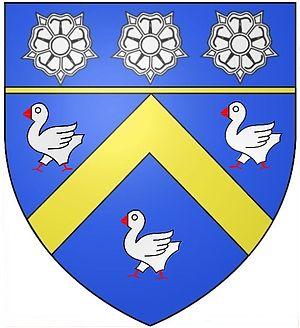
Le manoir de Thomas Dunot est une demeure du XVIIᵉ siècle située à Saint-Pierre-sur-Dives dans le département du Calvados. Les façades, toitures et colombier sont inscrits au titre des monuments historiques depuis le 11 avril 1973.